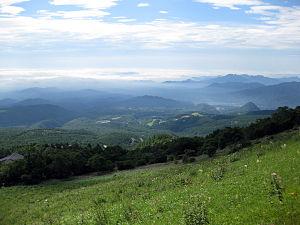
Le mont Akanagi est une montagne du Japon située à Nikkō, sur l'île de Honshū, au nord de l'agglomération de Tokyo. Ce stratovolcan culminant à 2 010 mètres d'altitude fait partie du complexe volcanique des monts Nikkō dans le parc national de Nikkō.